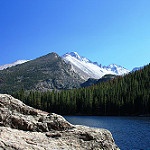
Label: mountain